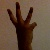
The image shows a hand gesture representing the number 6 in Indian Sign Language.